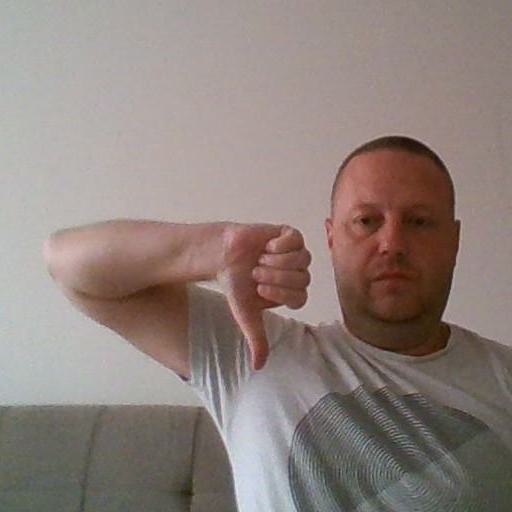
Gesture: dislike